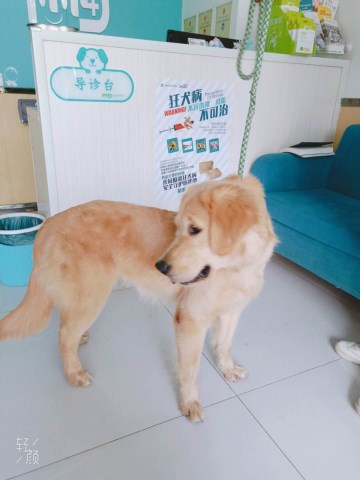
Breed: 5355-n000126-golden_retriever